Lou Raymond

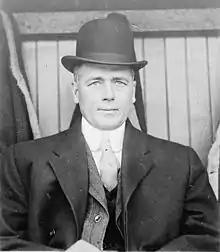
Patsy Donovan was one of Raymond's minor league managers in 1918.

Raymond began his professional play as a member of the International League (IL), appearing for the Double-A Syracuse Stars, who later moved during the season and became the Hamilton Tigers (Hamilton, Ontario). He also played a portion of the year for the Rochester Hustlers. Managed in part by Patsy Donovan, Raymond posted a .293 batting average for the entire IL season, with 89 hits in 304 at-bats. Of his hits, 17 went for extra bases—11 were doubles and 6 were triples.